Badia Nuova

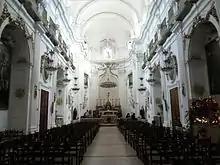
Interior of the church.

Badia Nuova is a Catholic church located in Alcamo, in the province of Trapani, Sicily, southern Italy.